Monsieur Don't Care

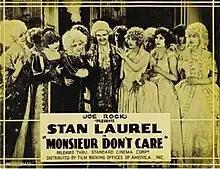

Monsieur Don't Care is a 1924 American silent comedy film starring Stan Laurel as "Rhubarb Vaselino". The film is a parody of the Rudolph Valentino film "Monsieur Beaucaire" (1924). Laurel, during the years 1922-25, had indeed "specialized in parodies of popular hits of the day". Like Olcott's film, the short is set in France under Louis XV.